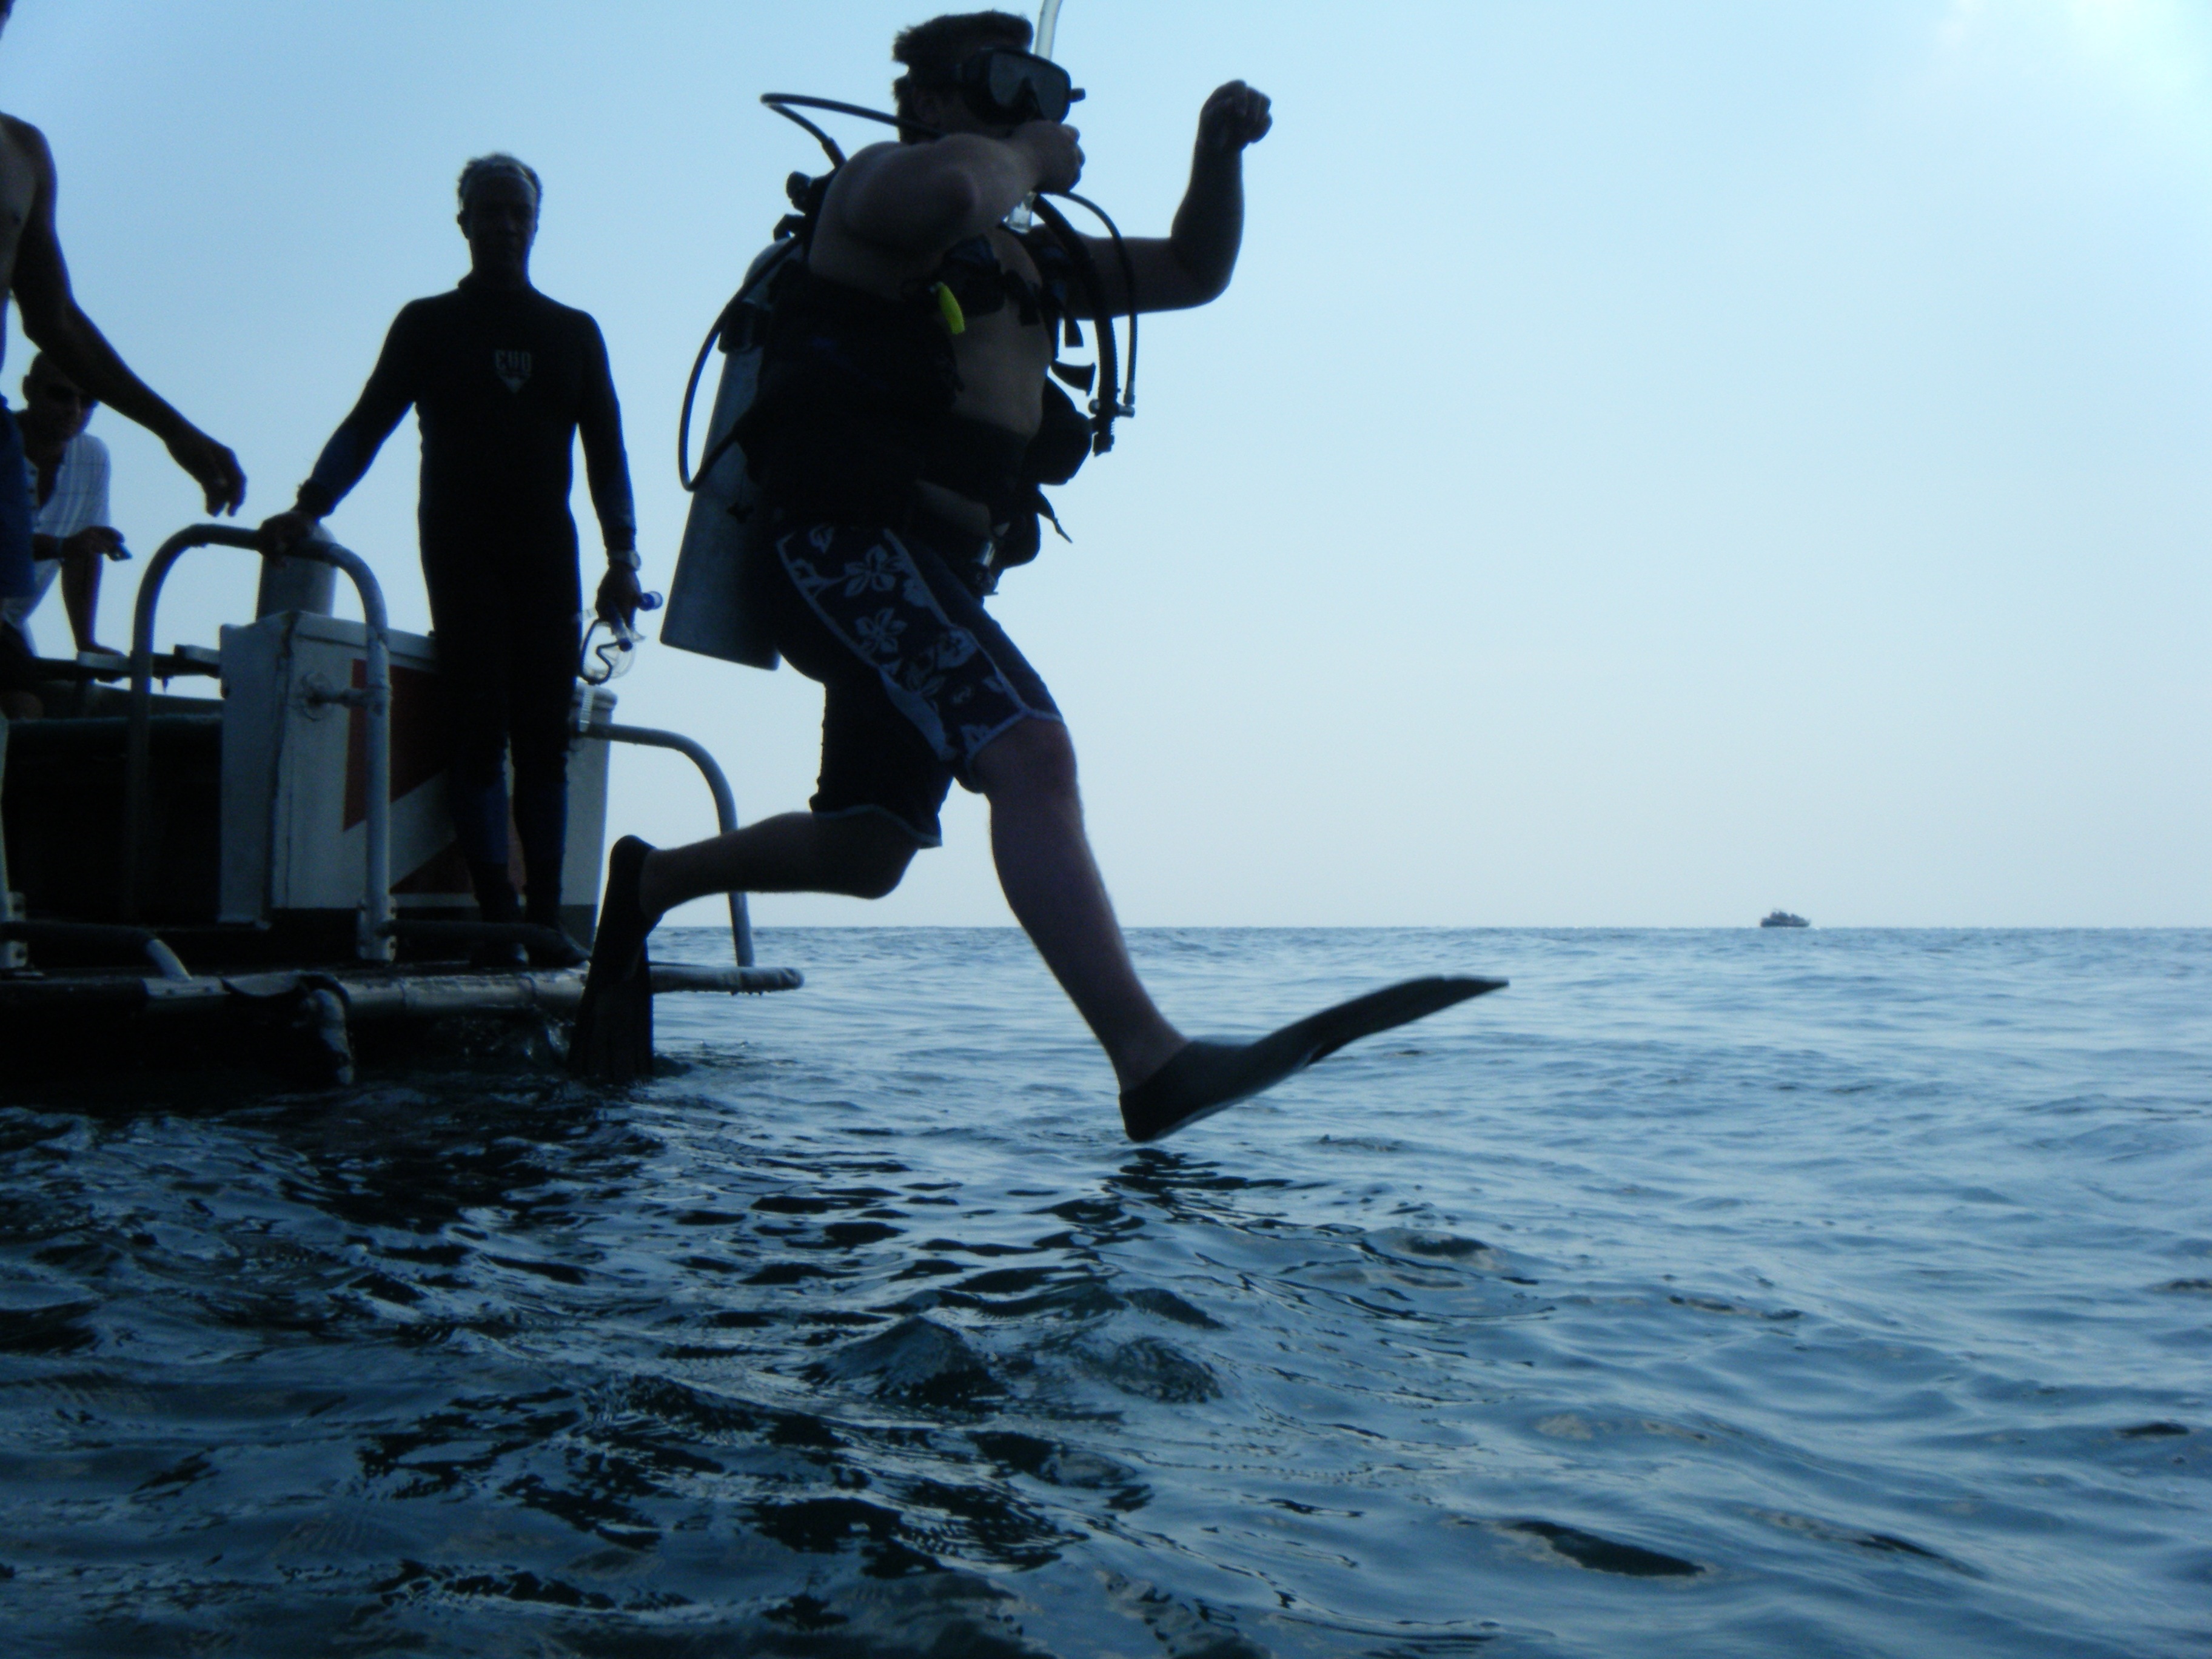
sea, boat, diving, extreme sport, diver, scuba, marine mammal